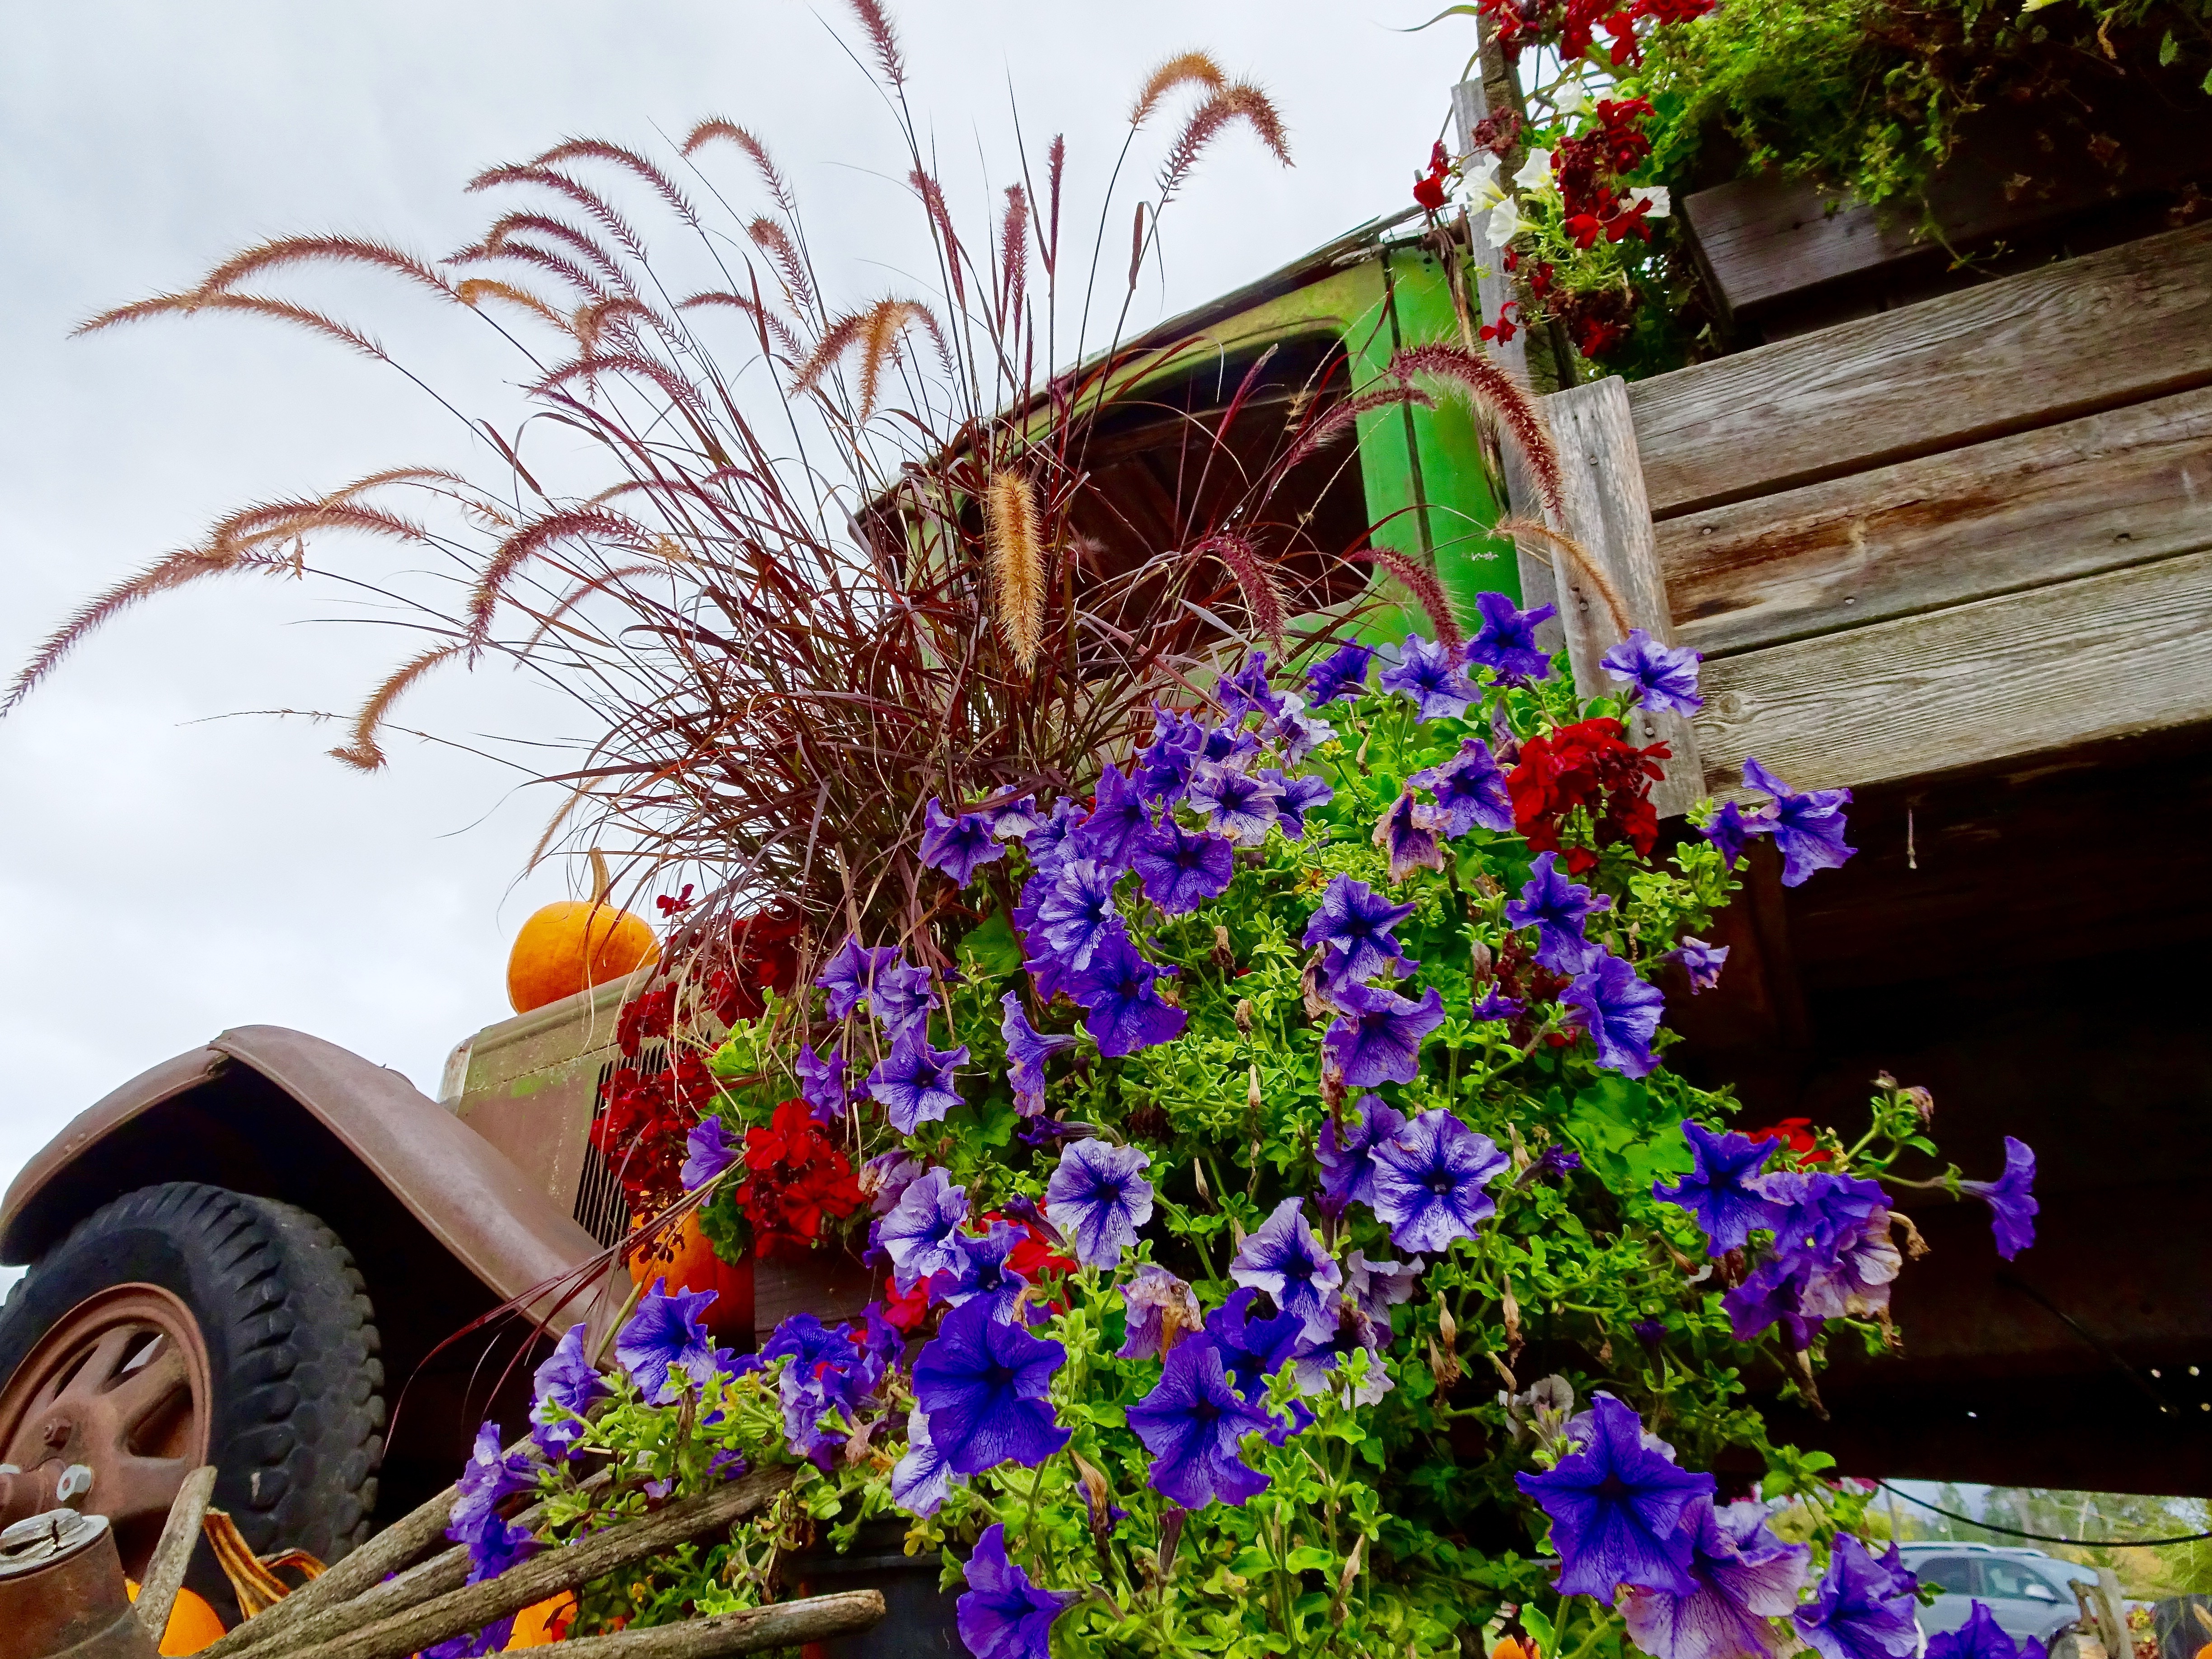
plant, flower, floral, truck, colourful, blooming, garden, flora, flowers, display, floristry, flower bouquet, floral design, flower arranging